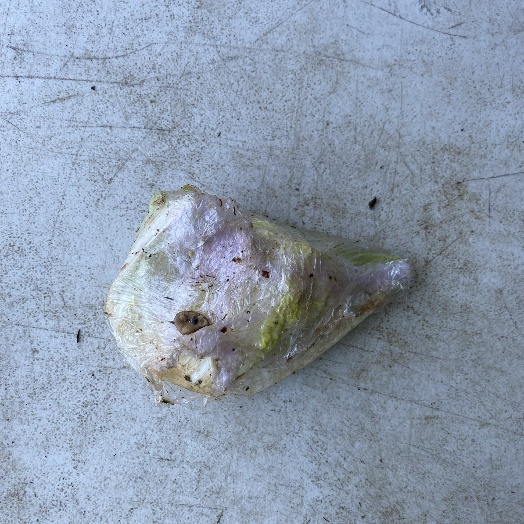
Label: generalcompost